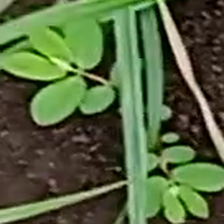
Weed species: Sicklepod_(Senna obtusifolia)